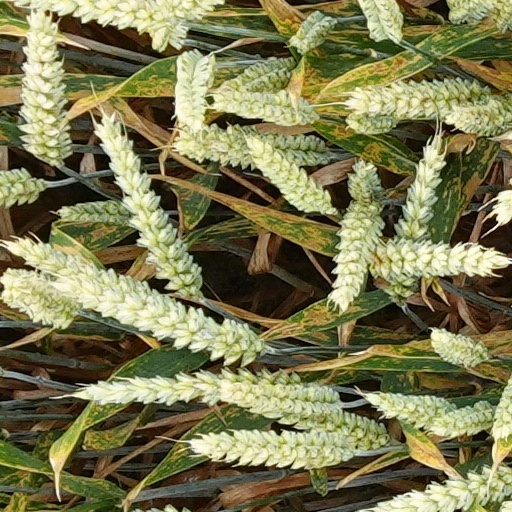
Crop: wheat